Soapbox

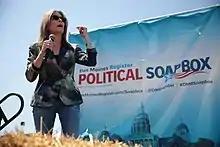
Marianne Williamson speaking with supporters at the Des Moines Register's "Political Soapbox" event

A soapbox is a raised platform on which one stands to make an impromptu speech, often about a political subject. The term originates from the days when speakers would elevate themselves by standing on a wooden crate originally used for shipment of soap, or other dry goods, from a manufacturer to a retail store.